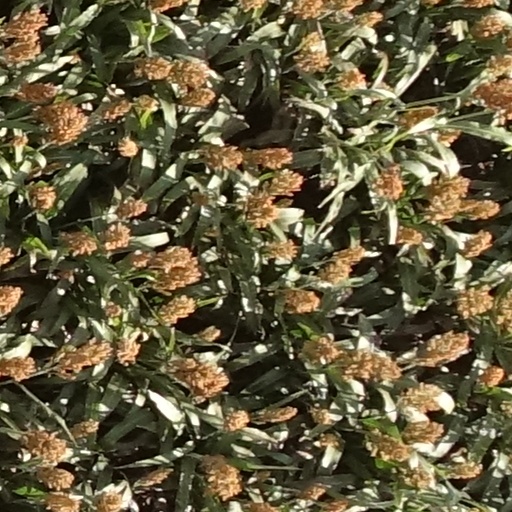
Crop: sorghum